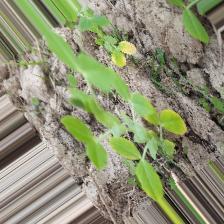
Label: Ascochyta blight